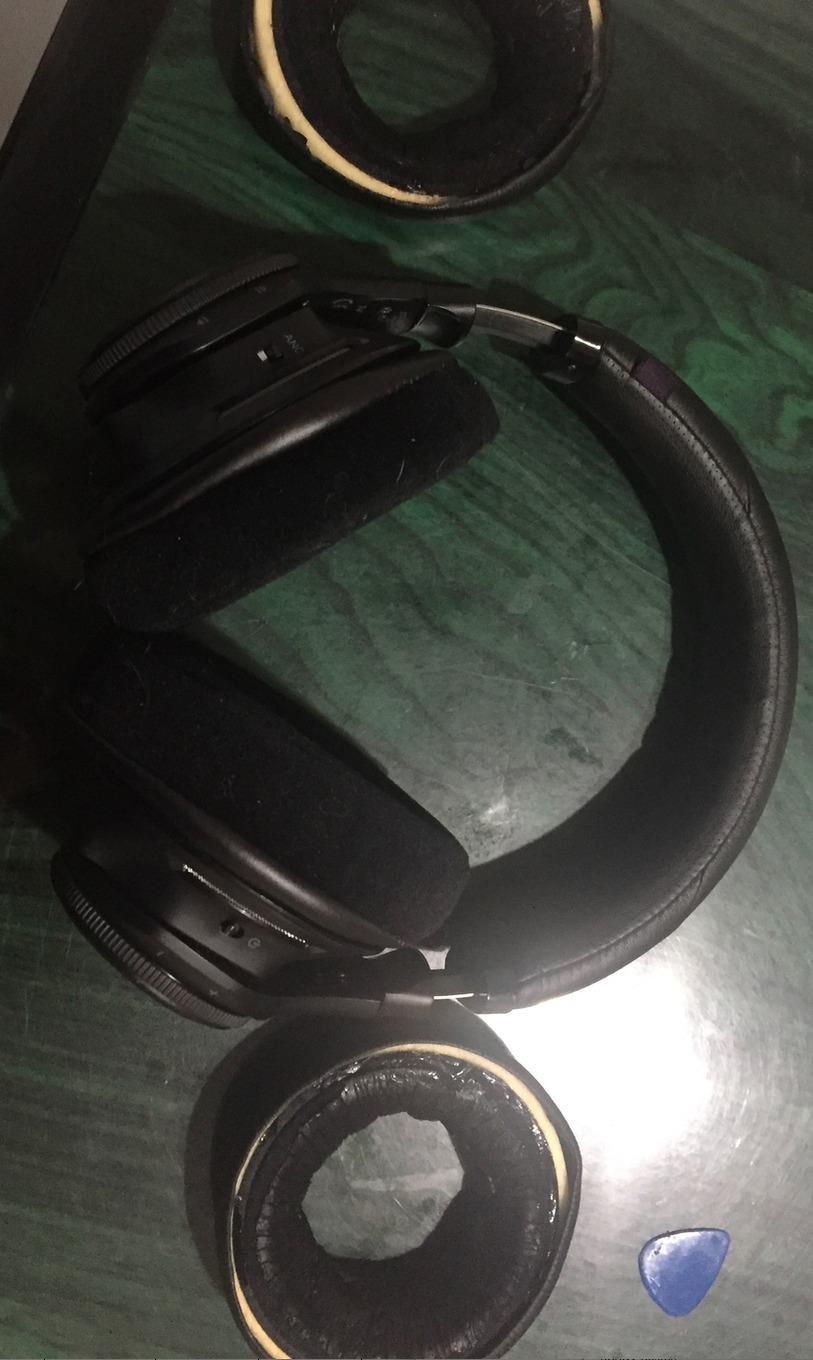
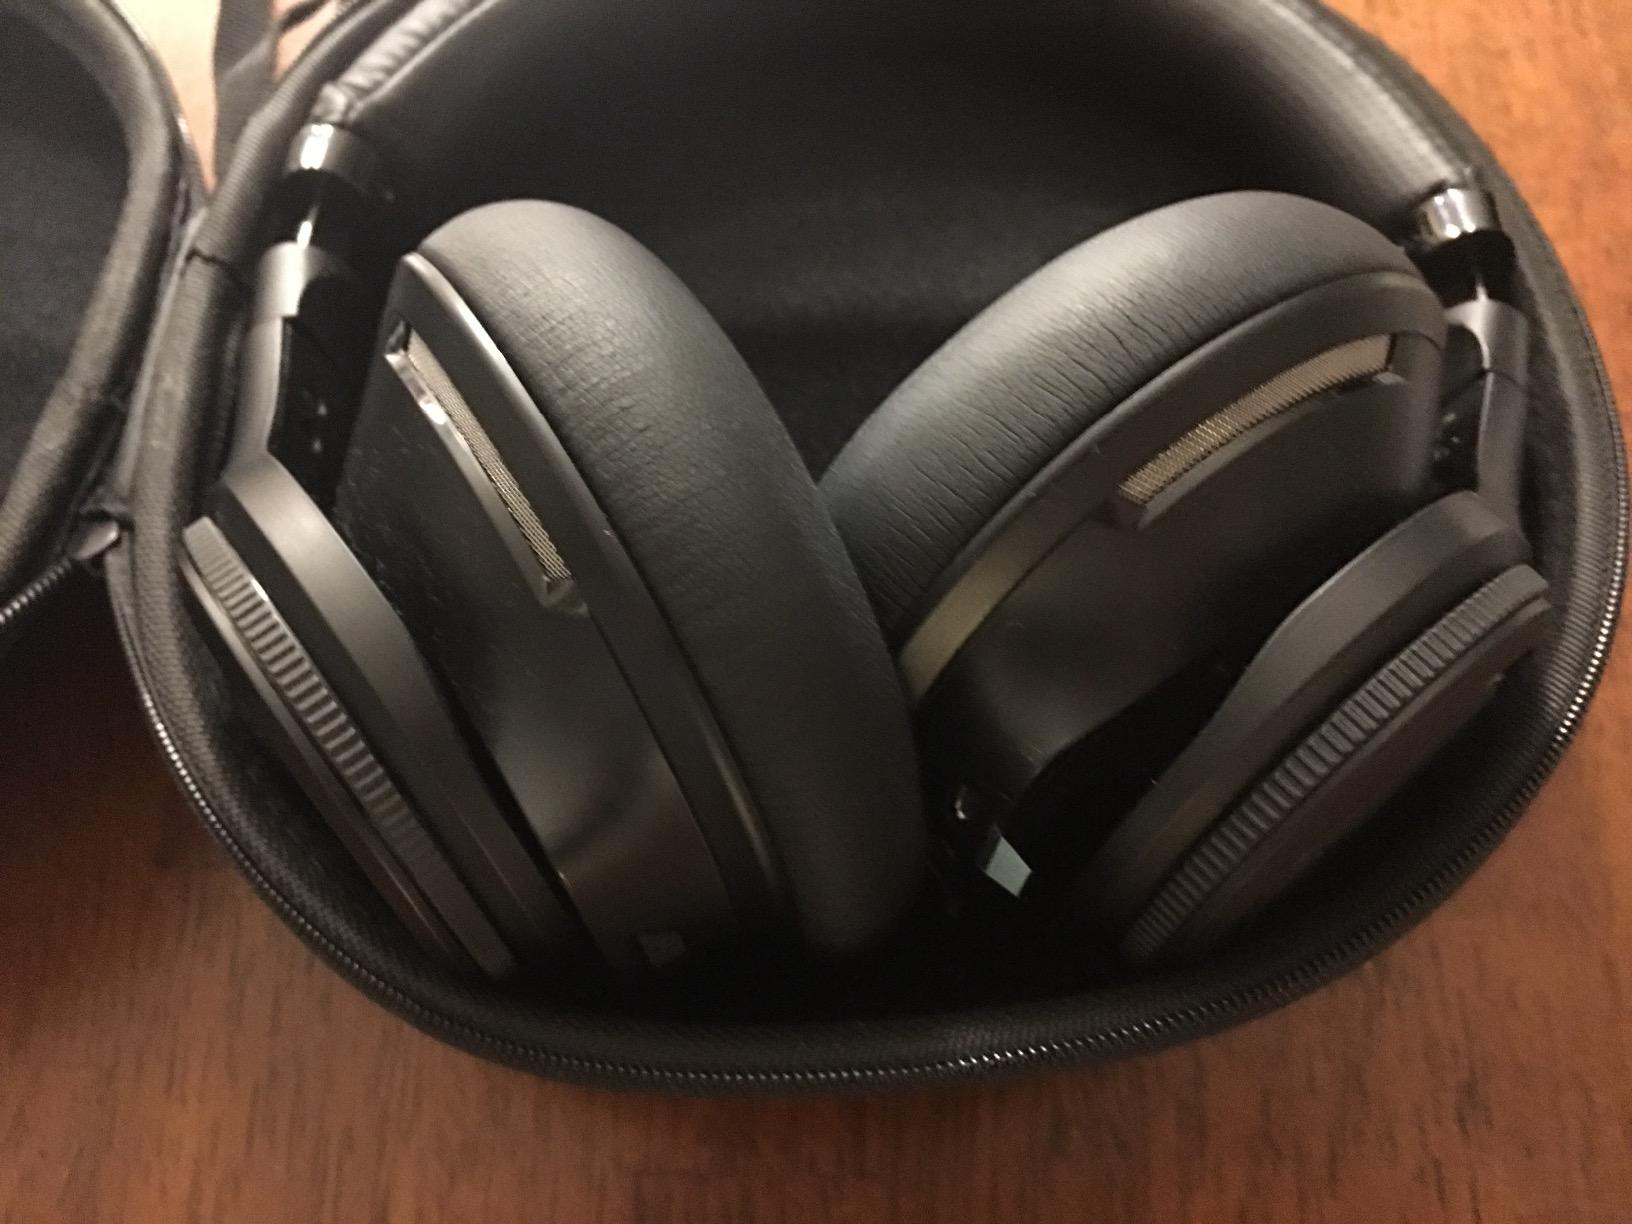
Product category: headphones
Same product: yes